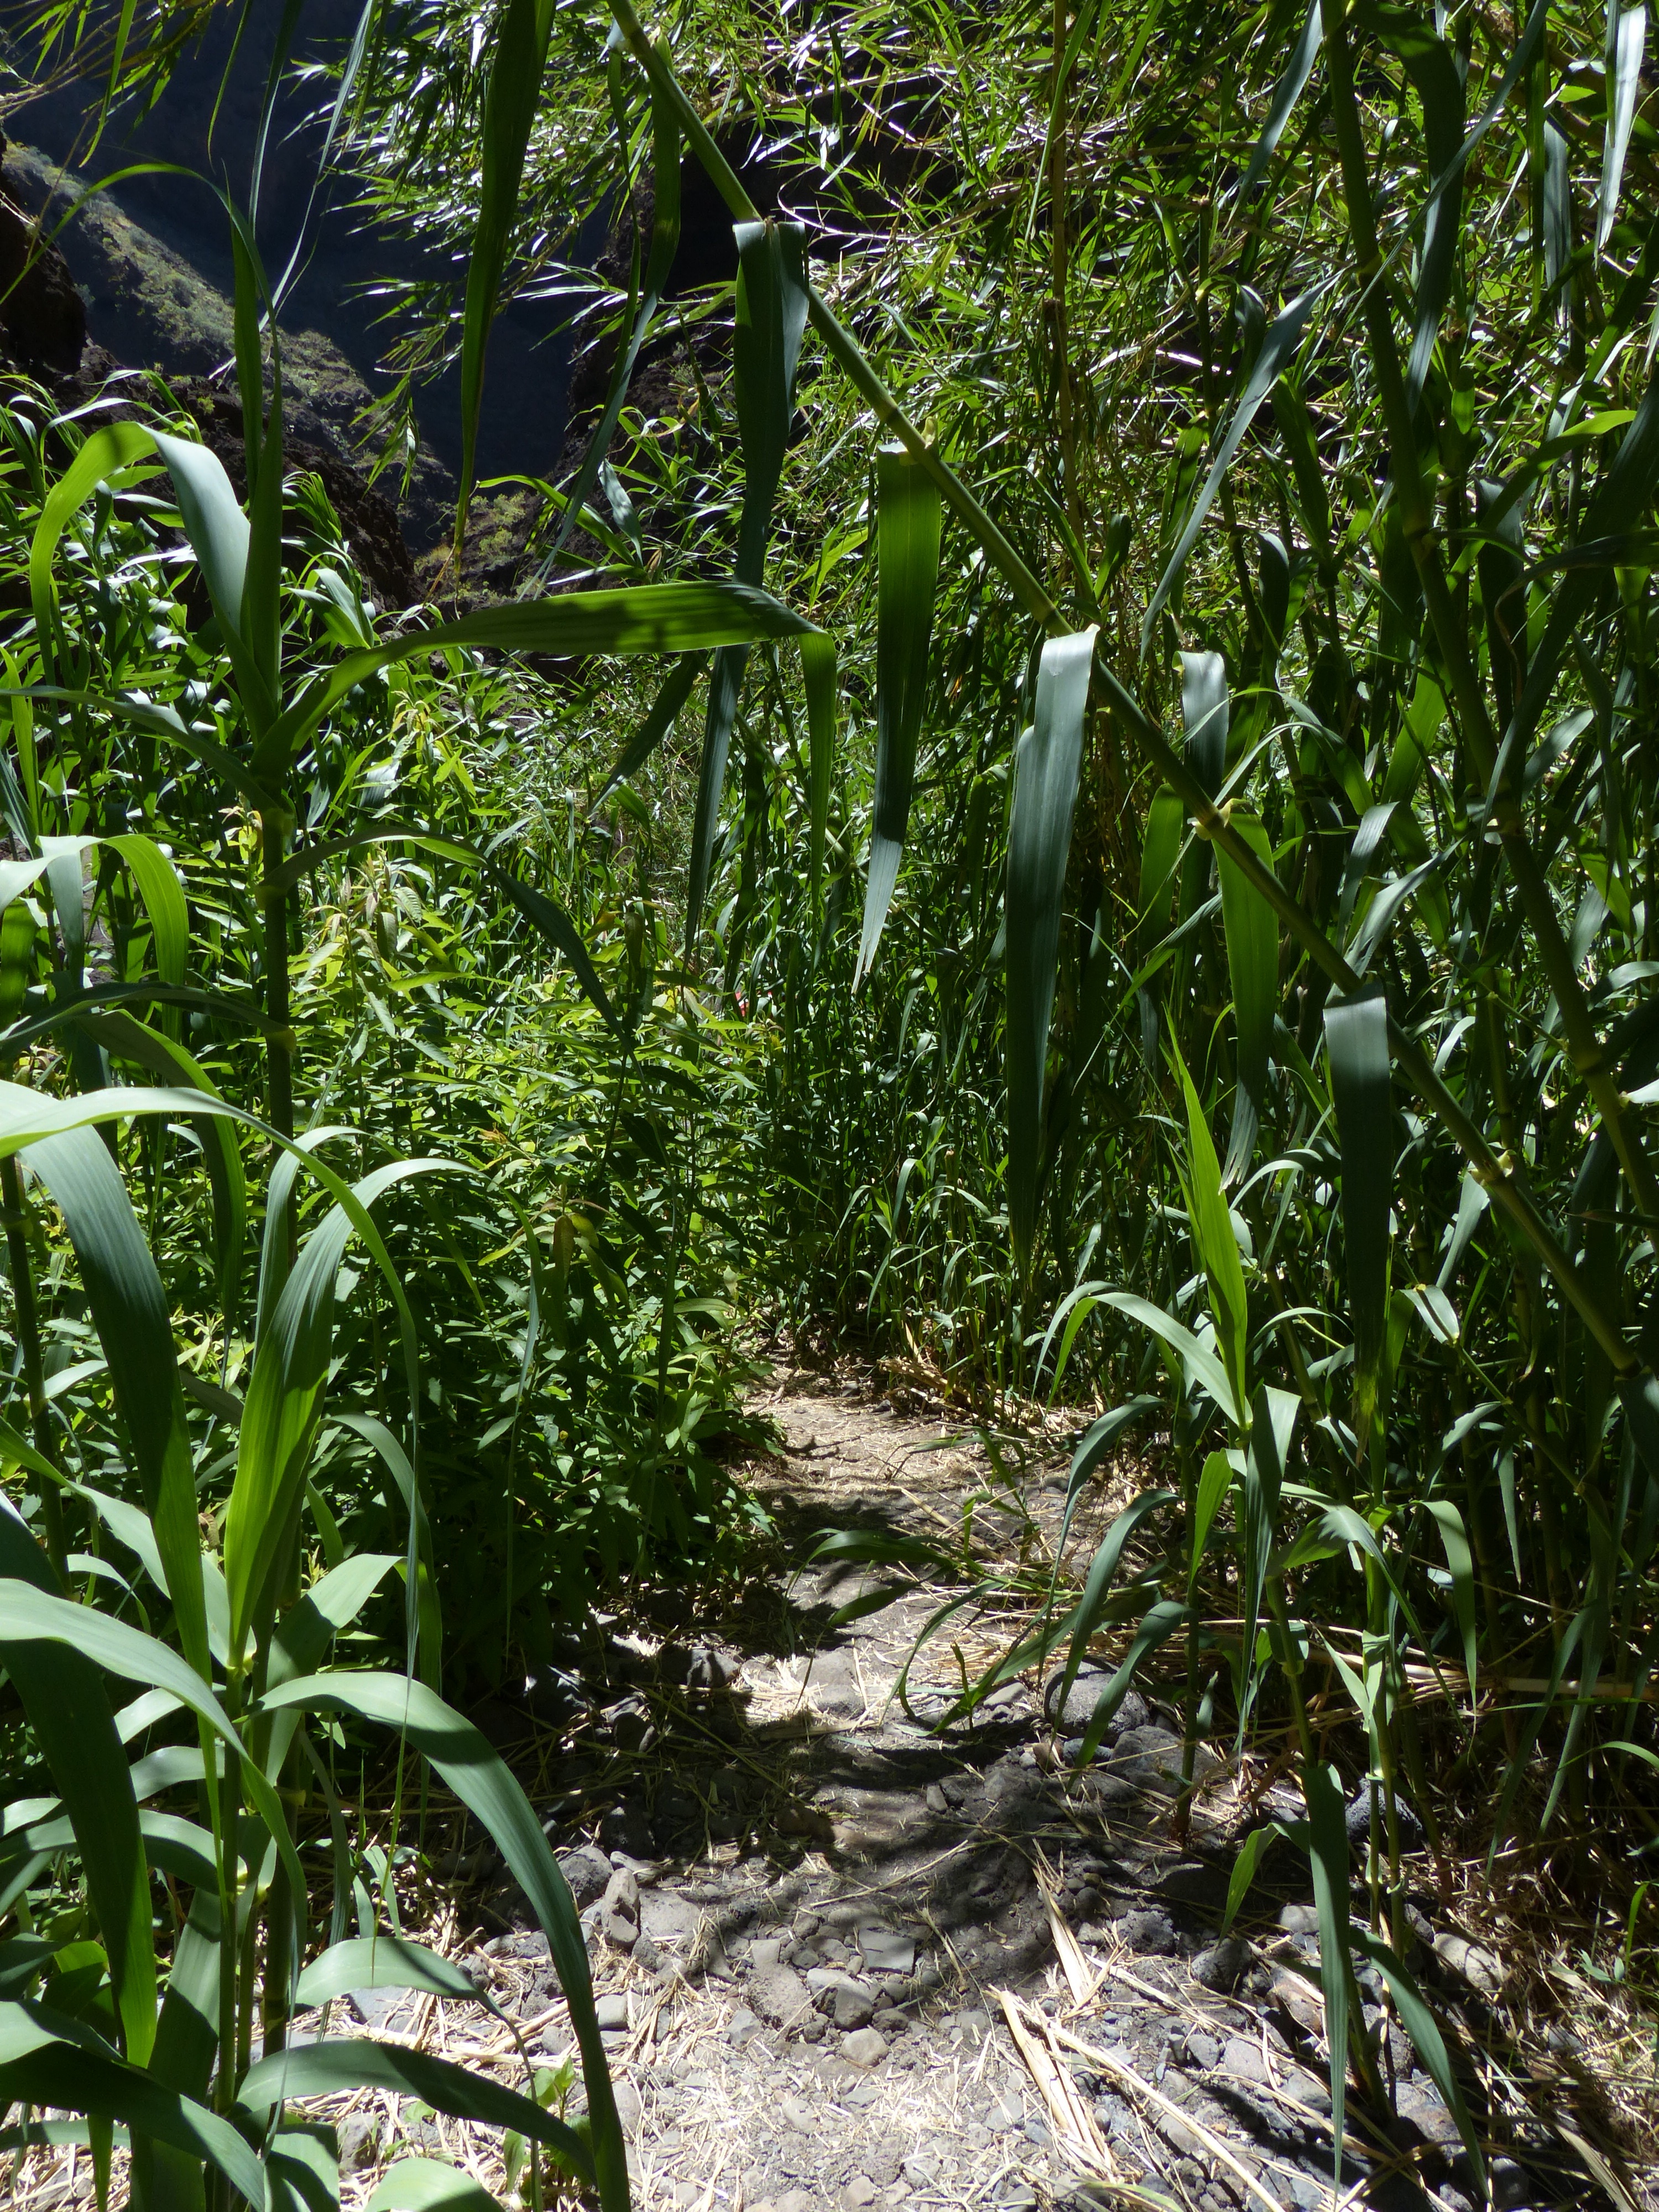
forest, path, plant, flower, scrub, reed, jungle, crop, botany, thicket, garden, flora, wildflower, vegetation, rainforest, wetland, plantation, reeds, woodland, habitat, away, tropics, ecosystem, poaceae, licorice, flowering plant, phragmites australis, natural environment, grass family, phragmites communis trin, schilrohrdickicht